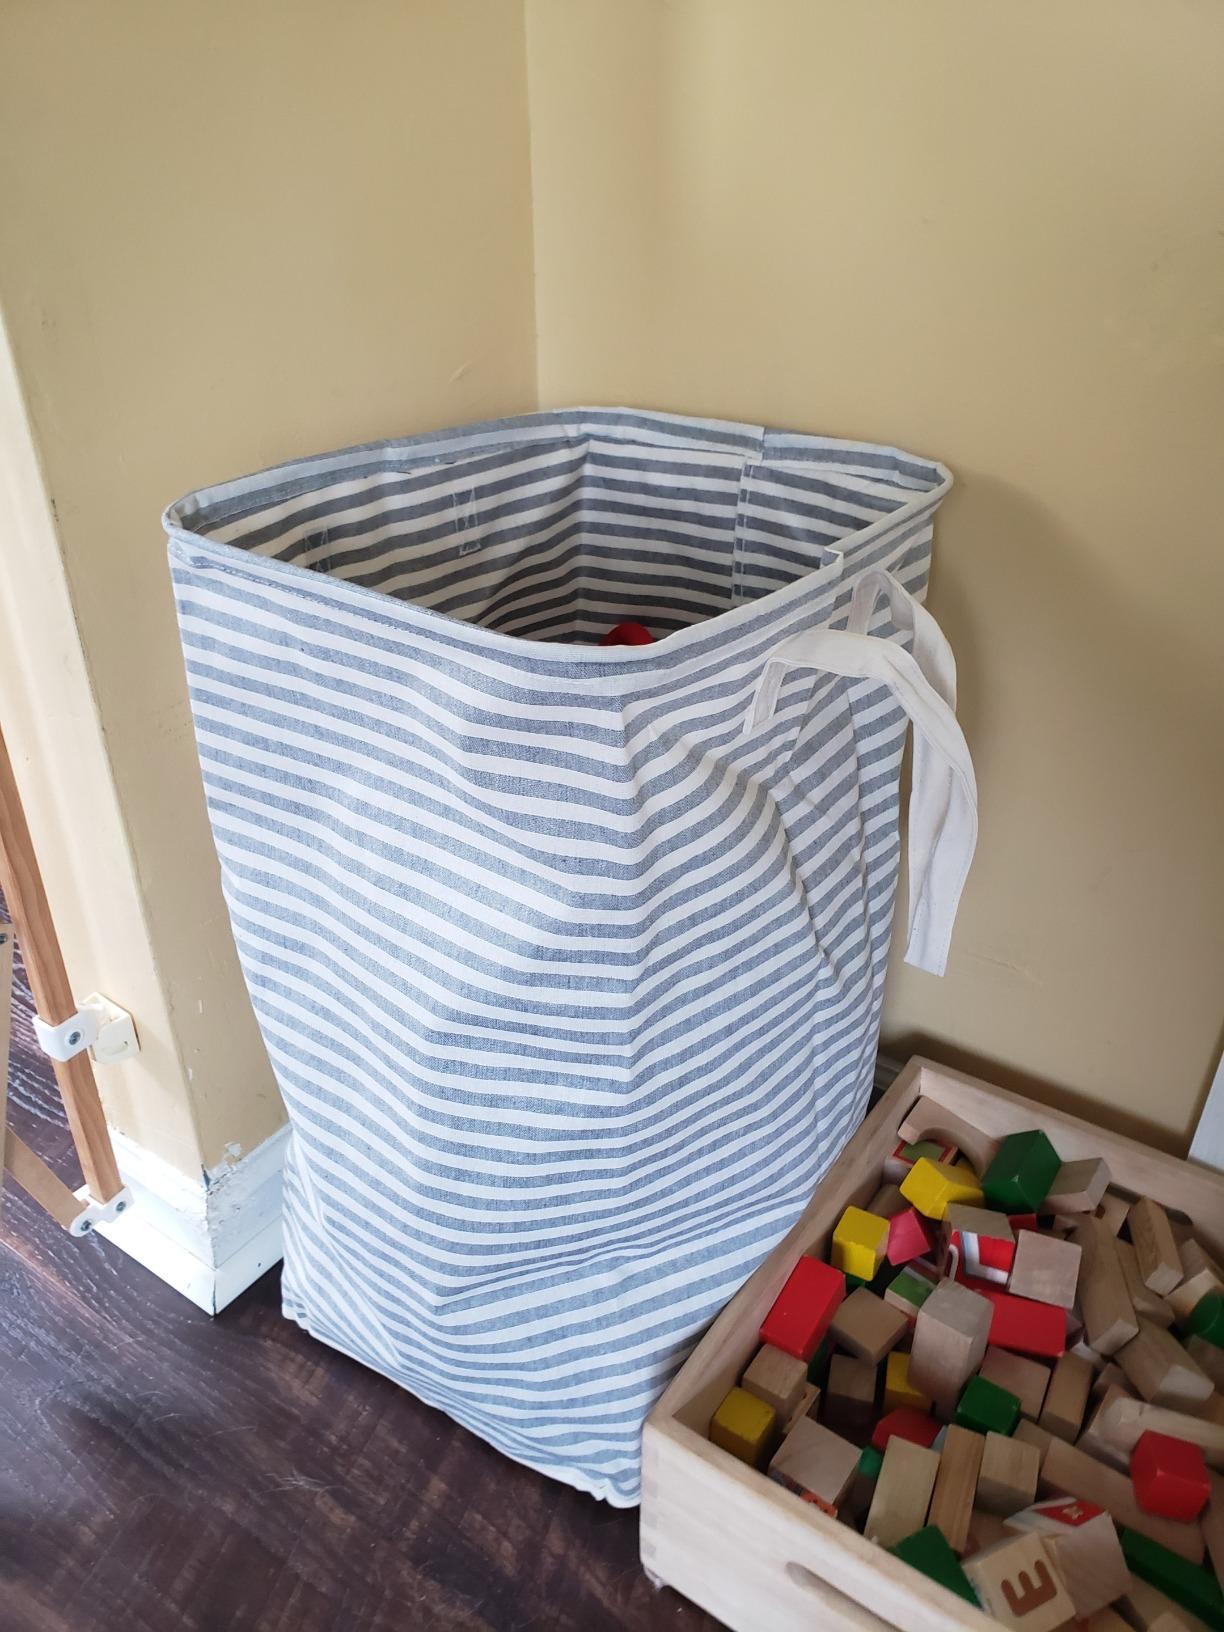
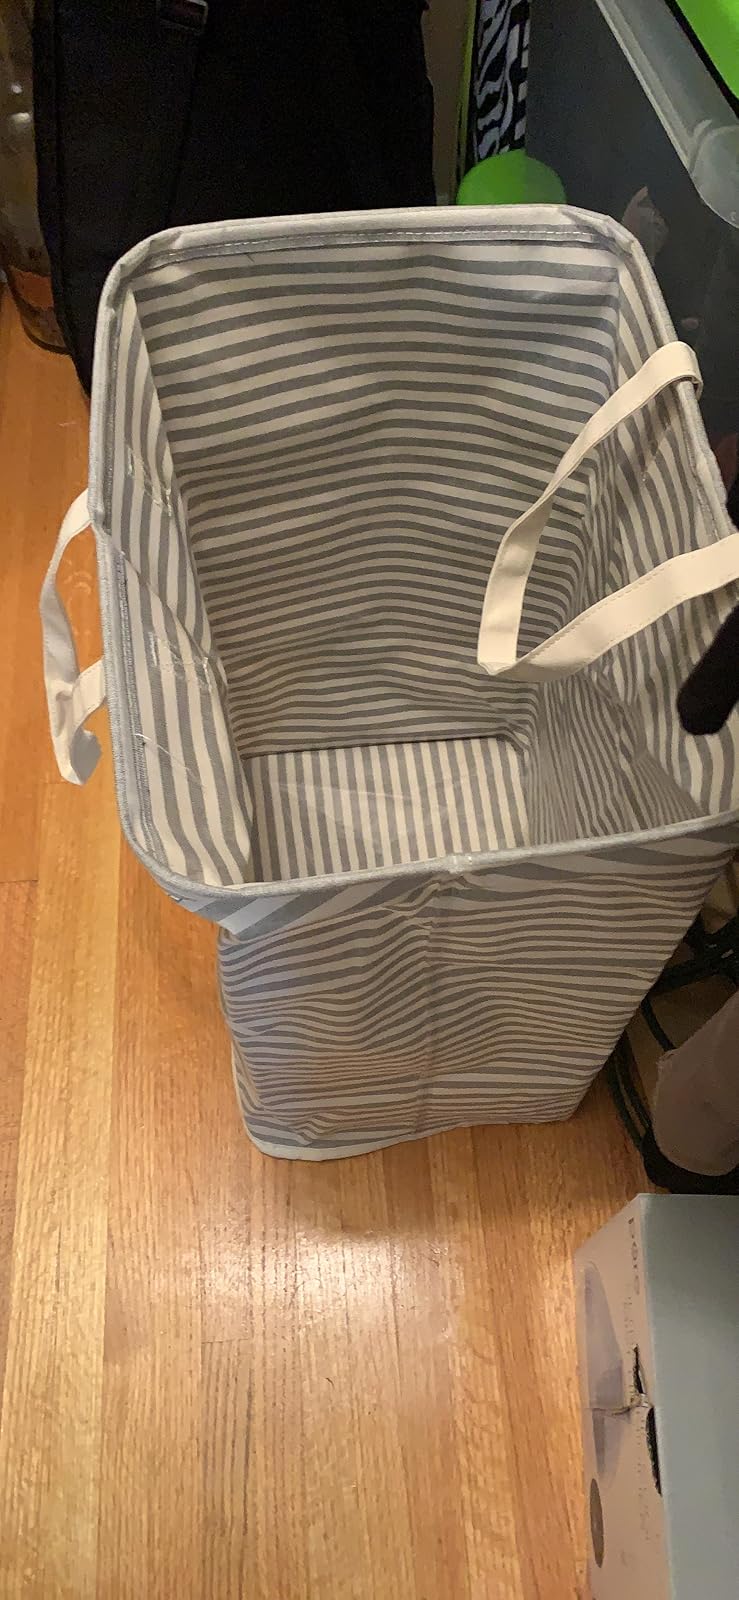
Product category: items_hamper
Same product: yes